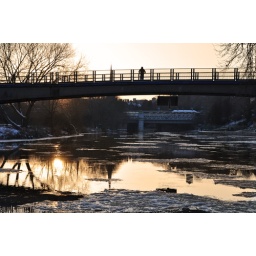
ice flow under the castlewalk bridge on the river severn..  i have walked, cycled and even jumped off this bridge